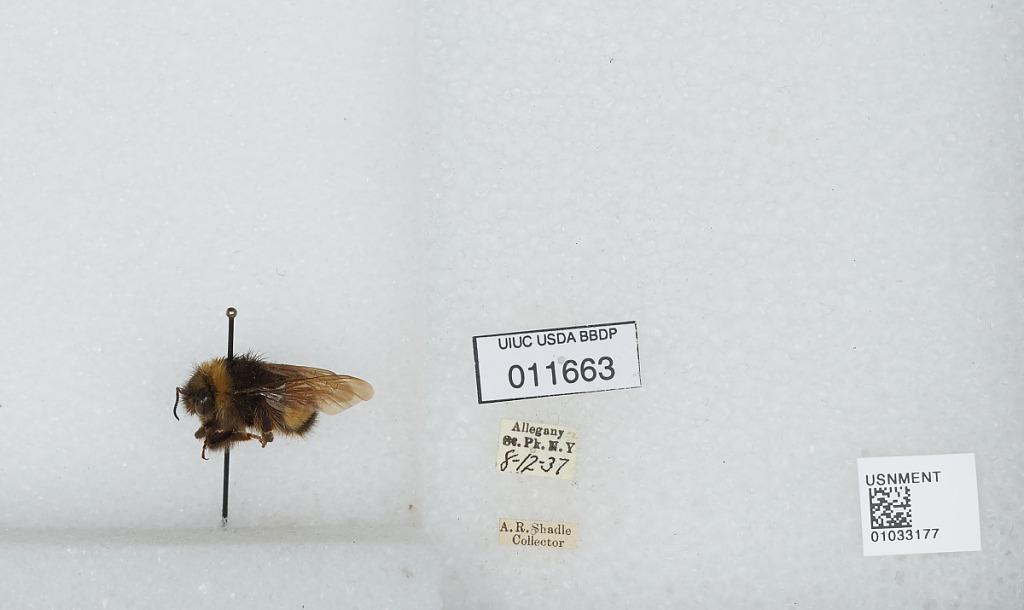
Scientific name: Bombus (Bombus) terricola Kirby
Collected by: A. Shadle
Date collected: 1937-8-12
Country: United States
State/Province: New York
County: Cattaraugus
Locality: Allegany State Park
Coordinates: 42.0997, -78.7492